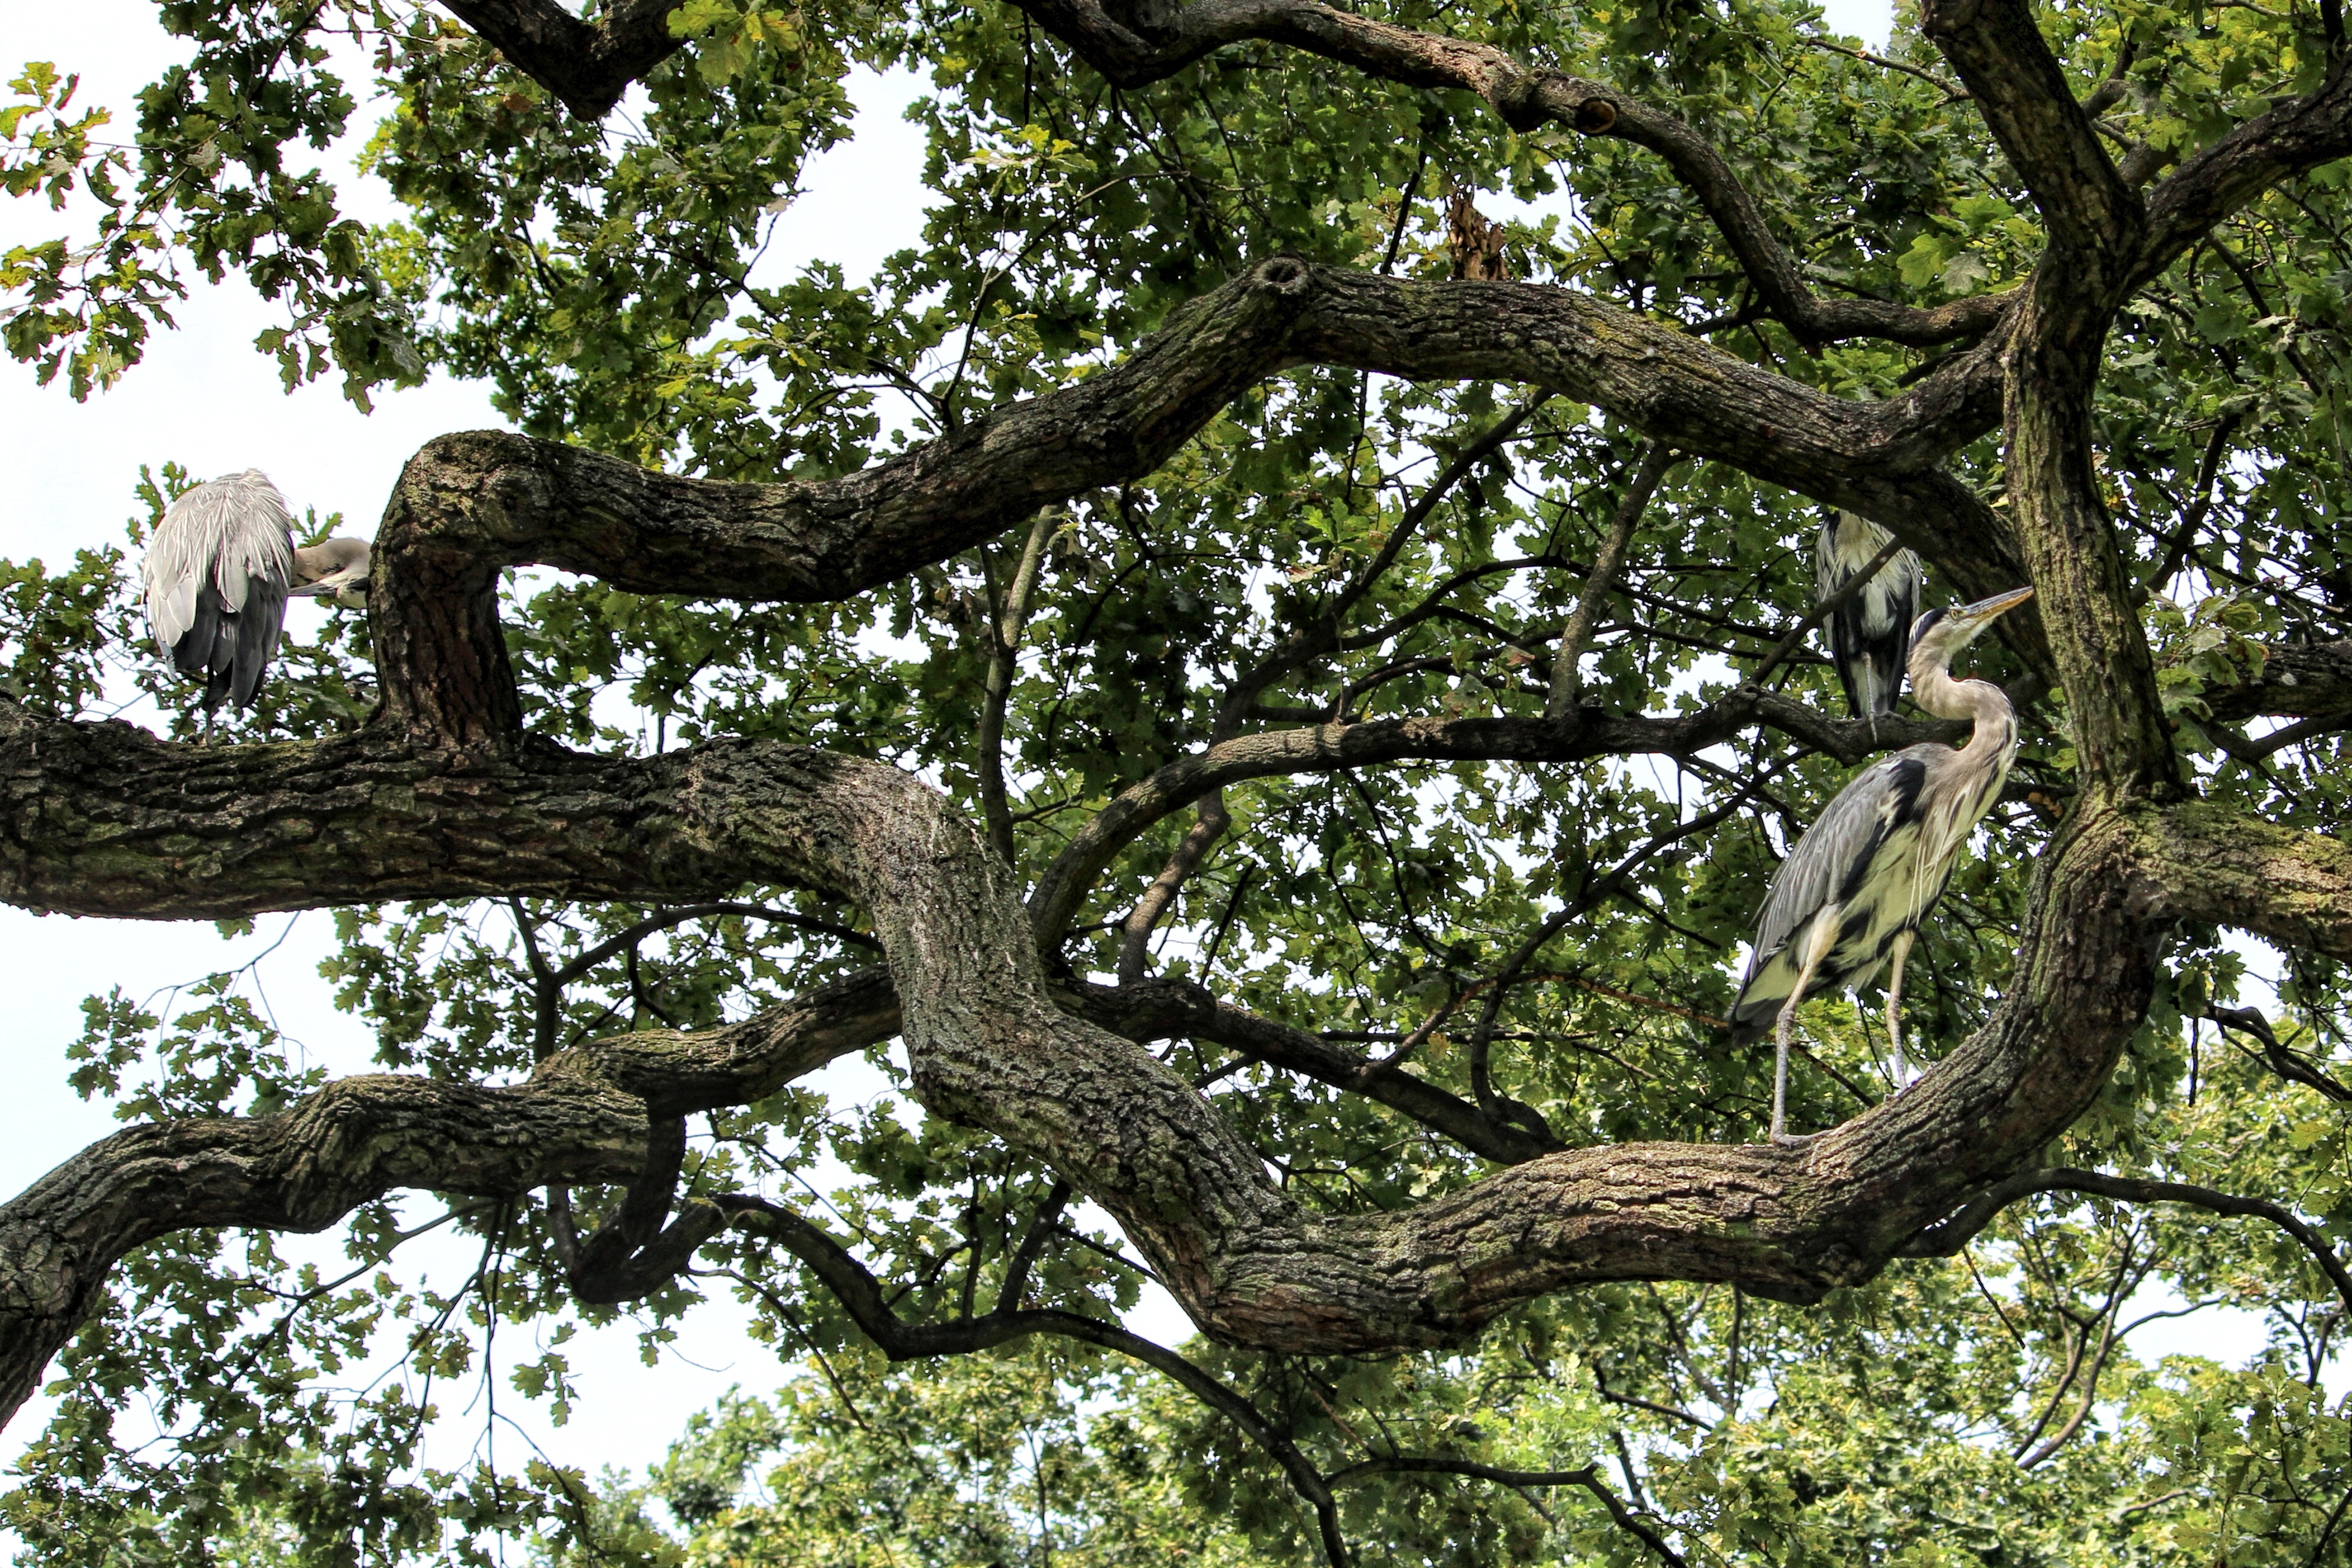
tree, forest, branch, plant, flower, trunk, green, jungle, botany, flora, aesthetic, birds, branches, deciduous, oak, gnarled, woodland, habitat, heron, grey heron, savage, flowering plant, woody plant, land plant